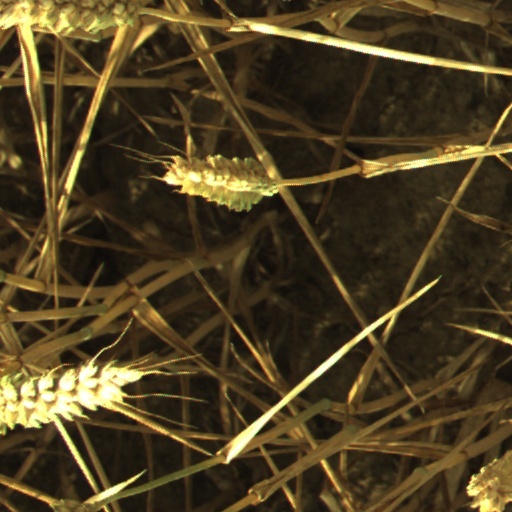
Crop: wheat